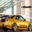
Label: automobile